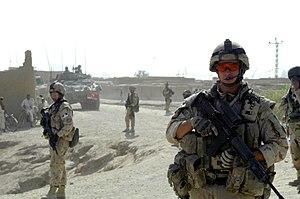
L’opération Athéna est la contribution des Forces armées canadiennes à la Force internationale d'assistance et de sécurité lors de la guerre d'Afghanistan. L'opération fut divisée en deux phases : la première se déroula de juillet 2003 à juillet 2005 dans la région de Kaboul et la seconde d'août 2005 à décembre 2011 dans la région de Kandahar. L'objectif global de l'opération était d'améliorer la sécurité et la gouvernance de l'Afghanistan. L'opération Athéna à Kandahar a constitué la plus longue mission de combat de l'histoire des Forces armées canadiennes. Avec près de 40 000 militaires canadiens qui sont passés à un moment ou à un autre dans le pays, souvent plusieurs fois, il s'agit du plus grand déploiement des Forces armées canadiennes depuis la Seconde Guerre mondiale.